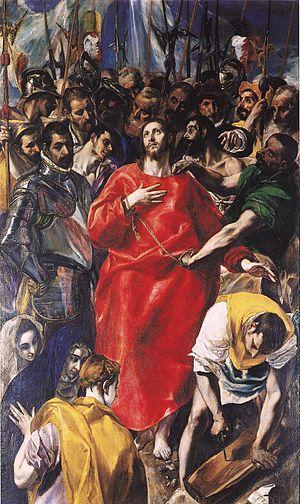
Le Partage de la tunique du Christ est un tableau du Greco, peintre espagnol maniériste d’origine grecque, exécuté entre 1581 et 1586. Conservé au musée des Beaux-Arts de Lyon, qui l’a acquis en 1886, il fait partie d’une série de copies autographes ou d’atelier de la première version de El expolio, célèbre tableau réalisé par le Greco entre 1577 et 1579 pour la cathédrale de Tolède et qui marque le début de son séjour espagnol.